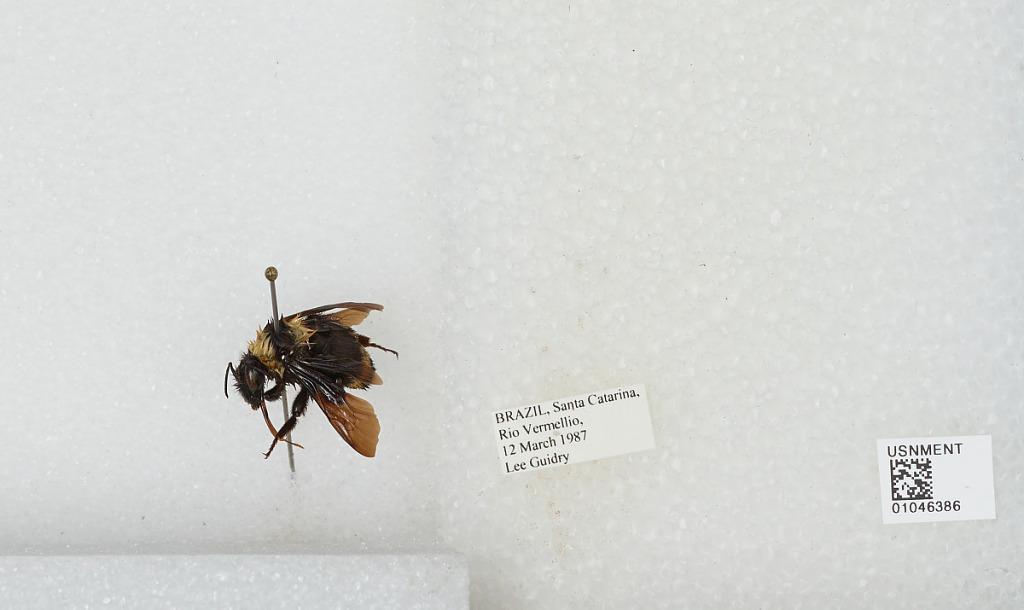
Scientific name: Bombus sp.
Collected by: L. Guidry
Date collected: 1987-3-12
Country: Brazil
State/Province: Santa Catarina
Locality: Rio Vermellio